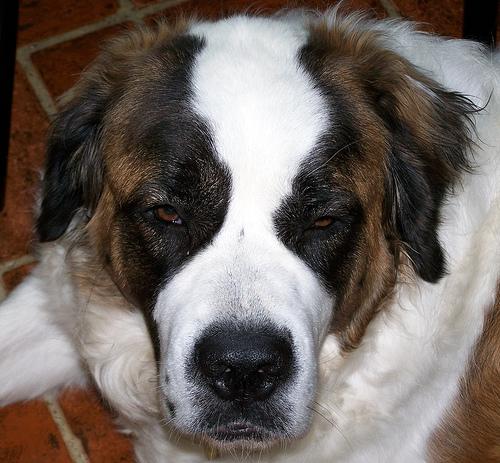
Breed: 211-n000068-Saint_Bernard